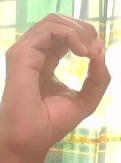
ASL sign: O